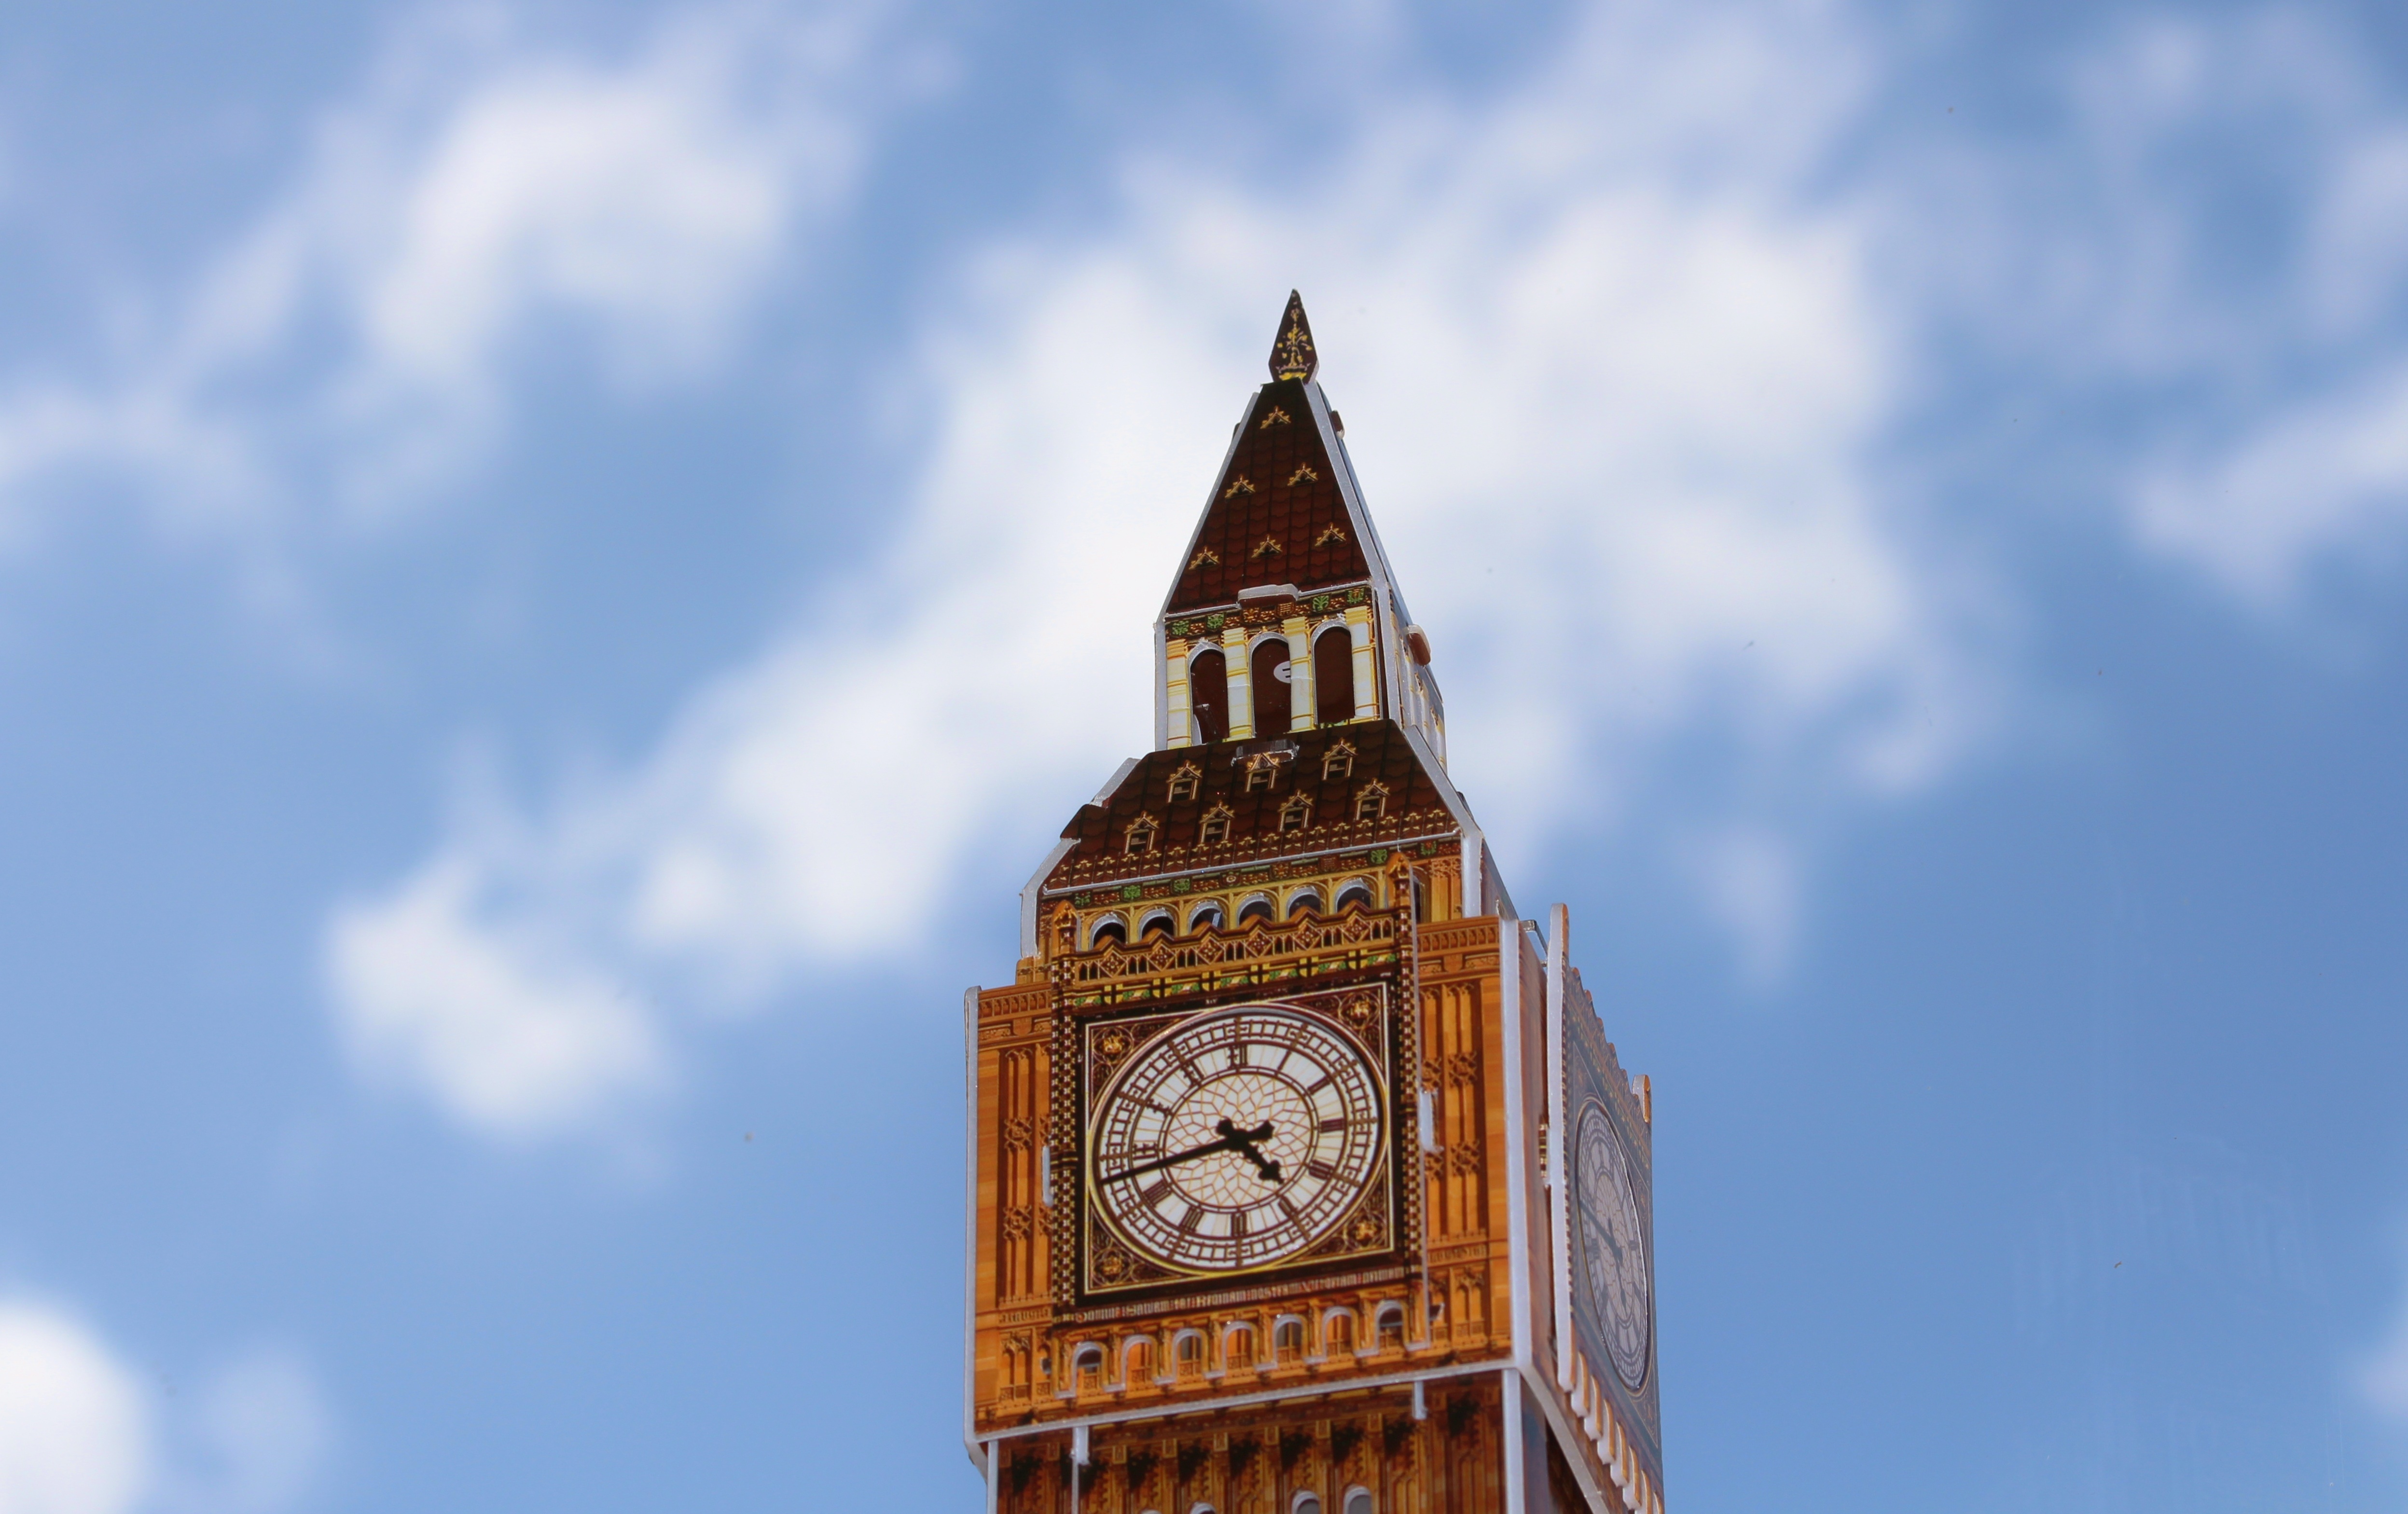
sky, building, tower, landmark, church, cathedral, place of worship, big ben, clock tower, bell tower, london, spire, steeple, 3d puzzle